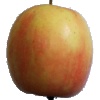
Label: Apple Pink Lady 1